Gray-banded kingsnake

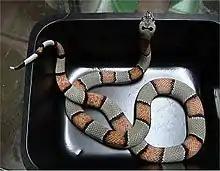
Gray-banded kingsnake, "blairi " morph.

"L. alterna" is regionally protected in New Mexico and Mexico. Texas does not have any regional protections, due to the number of reports in the area. Some believe that the number of reports in Texas is due to the accessibility of the region for amateur American herpetologists. In Mexico, much of the range is believed to be safe due to the low levels of human habitation, although the extreme Southern portion of the range has seen high levels of human habitation and is considered to be extremely degraded. Global warming is a mild concern, as fewer monsoons come into the area, causing more competition for water.